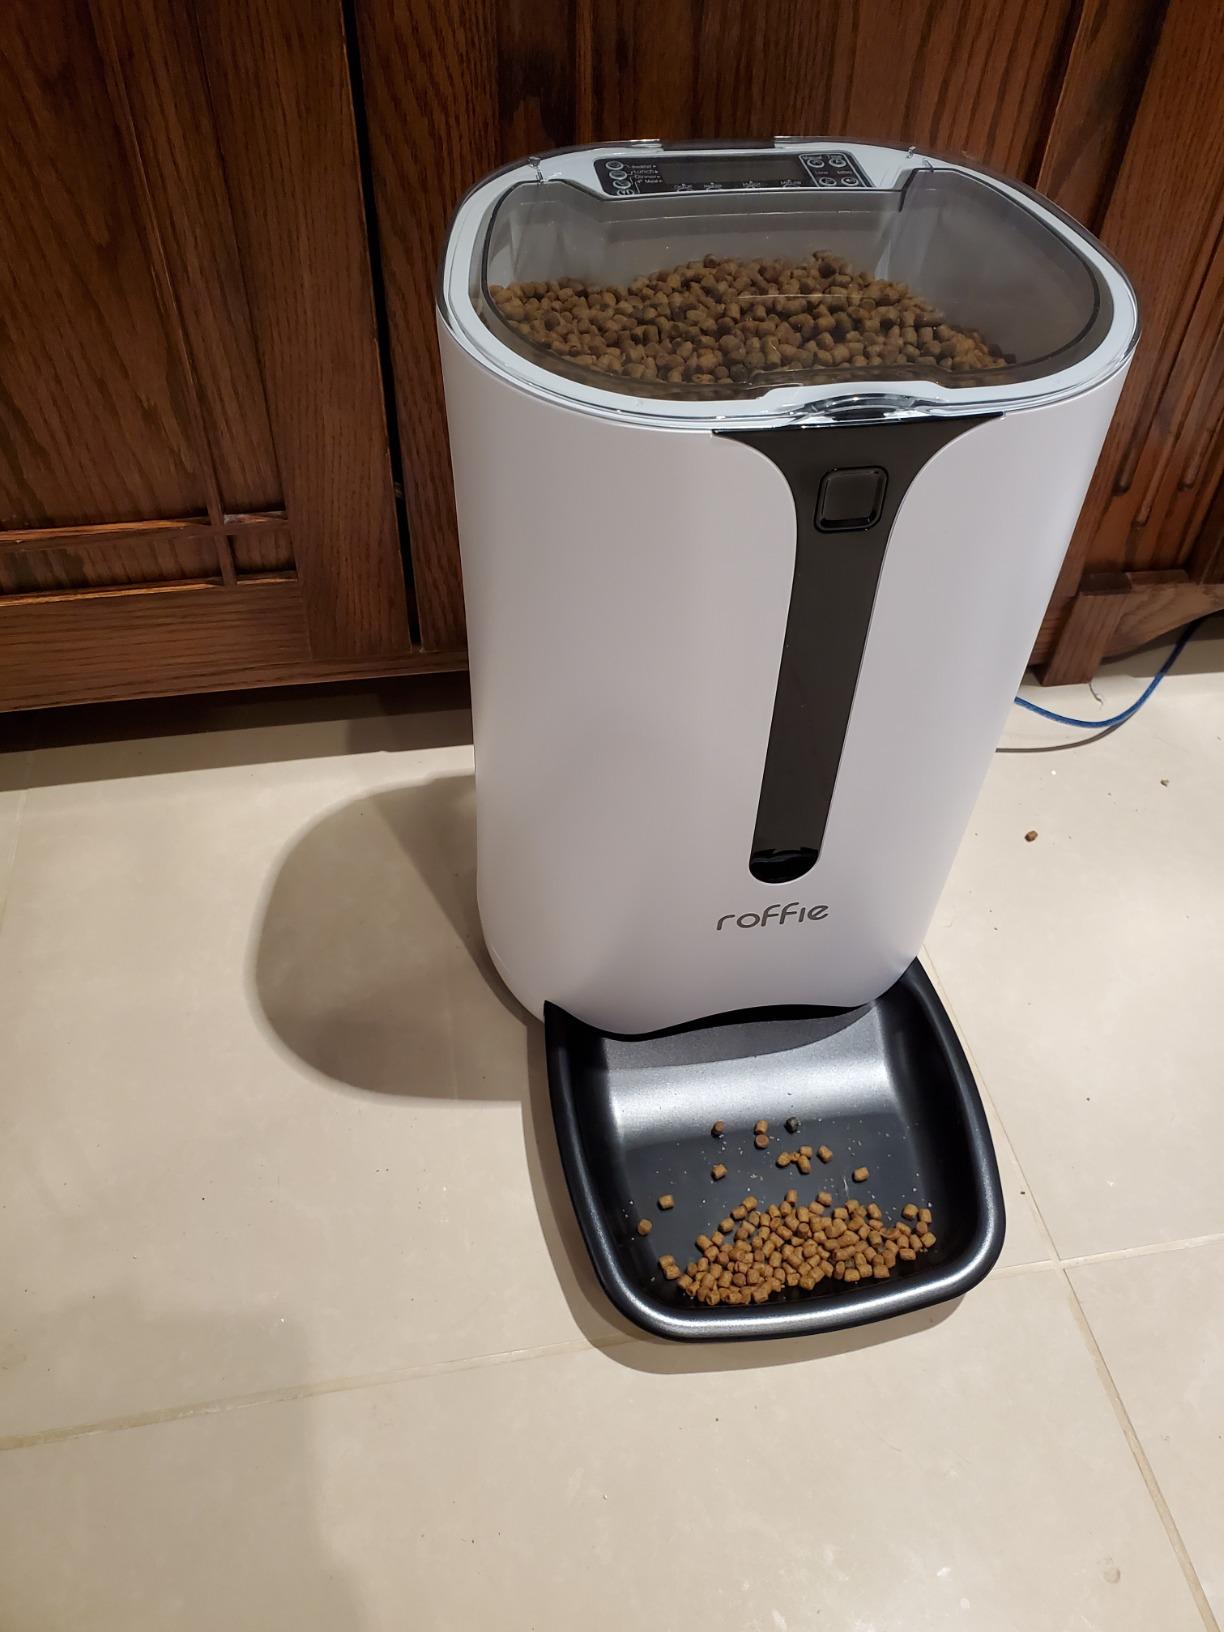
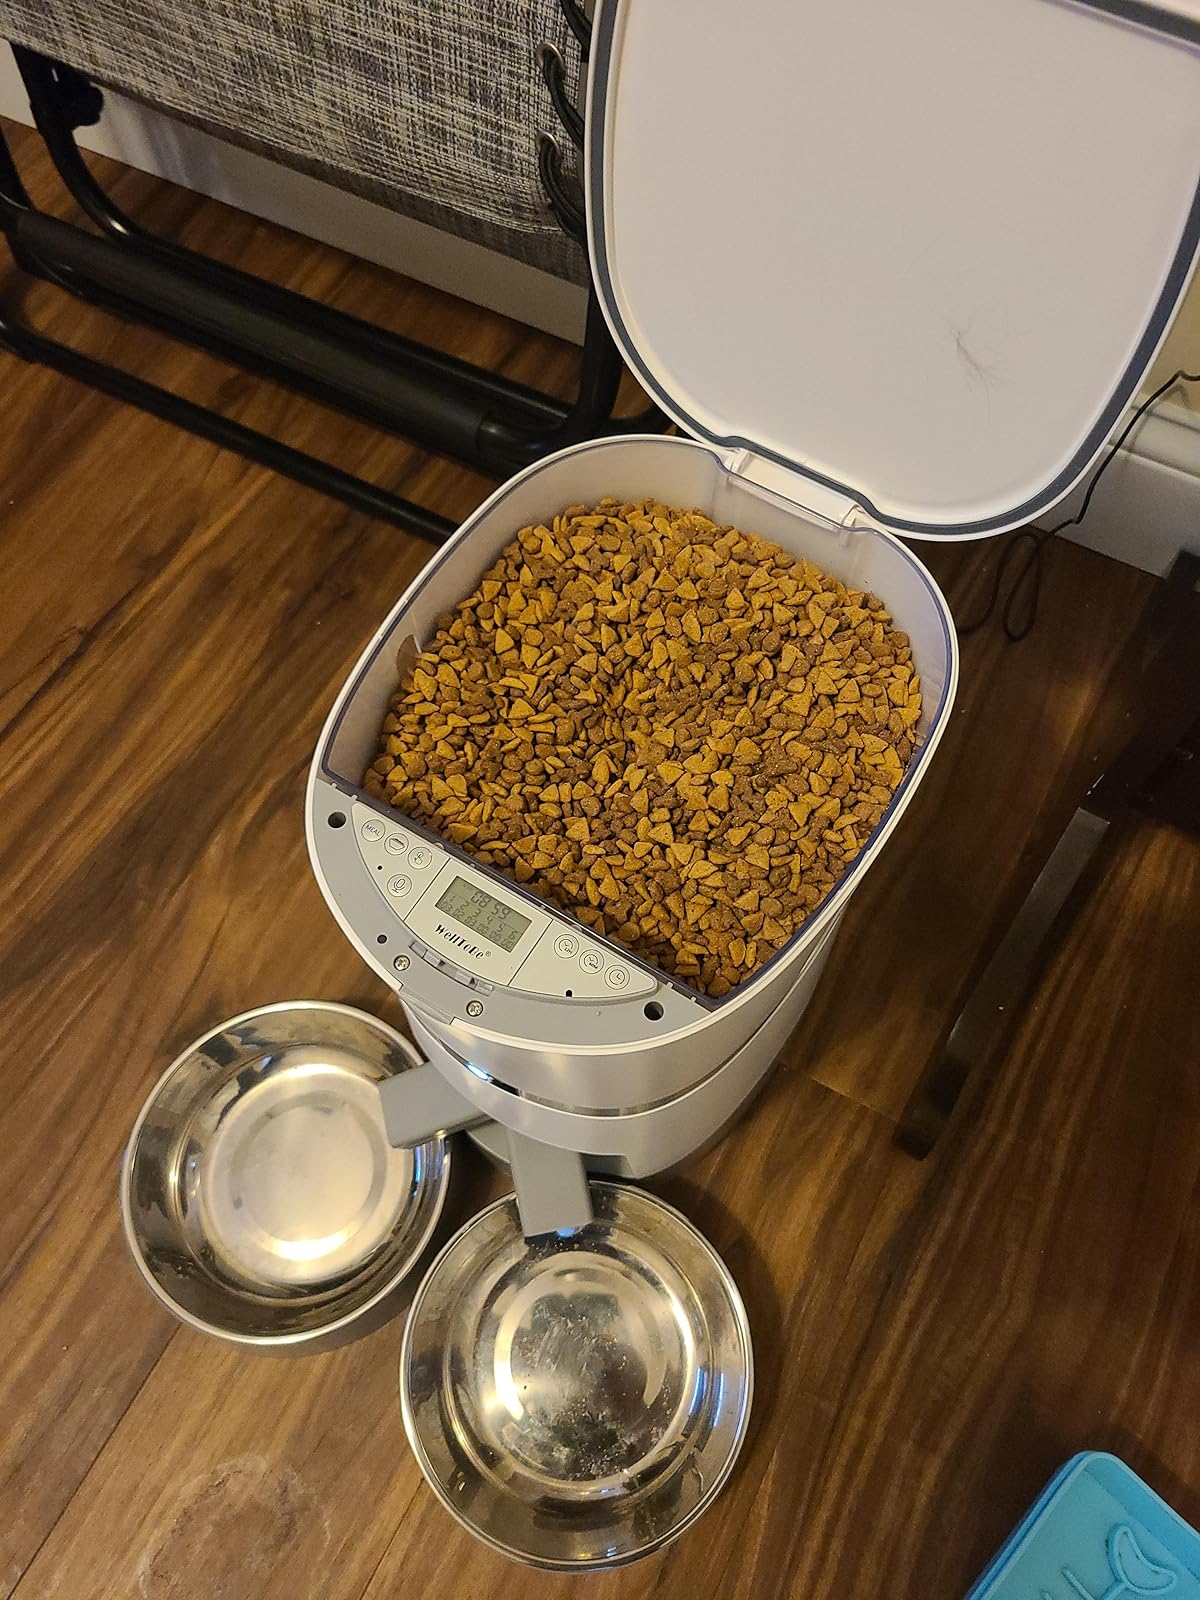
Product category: items_feeder
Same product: no